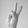
ASL letter: V